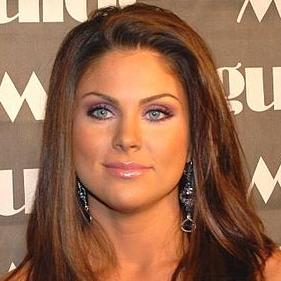
Age: 27